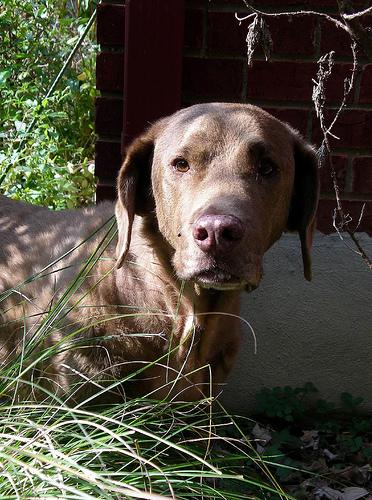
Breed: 215-n000075-Chesapeake_Bay_retriever